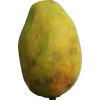
Label: papaya